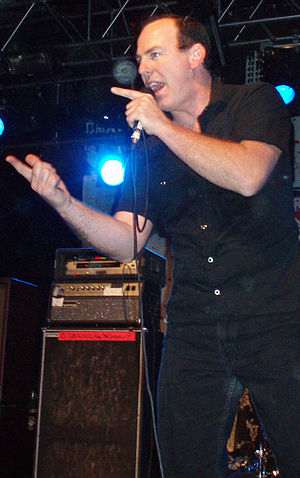
Greg Graffin
Gregory Walter Graffin er amerikansk sanger, musiker, universitetsprofessor og forfatter. Han er først og fremmest kendt som sanger og sangskriver i det amerikanske punk rock-band Bad Religion, hvilket han var med til at grundlægge i 1979. Han har udover sit engagement i Bad Religion udgivet to solo-albummer, som genremæssigt har haft udgangspunkt i amerikansk folkemusik og singer-songwriter-traditionen.